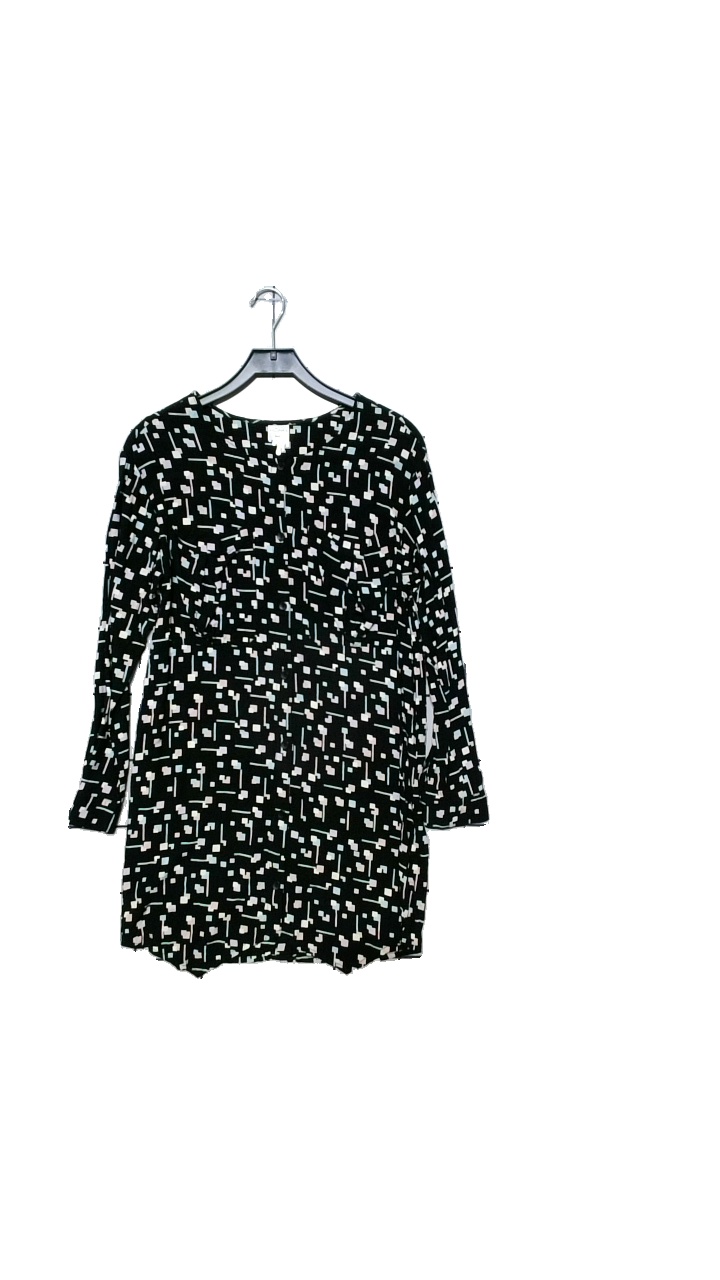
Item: Dress (Ladies)
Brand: Monki
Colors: Multicolor
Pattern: Geometric print
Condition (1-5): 5
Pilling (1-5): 5
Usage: Reuse
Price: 50-100